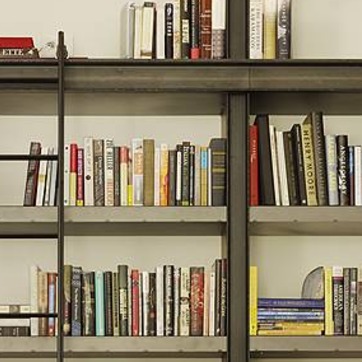
Material: paper